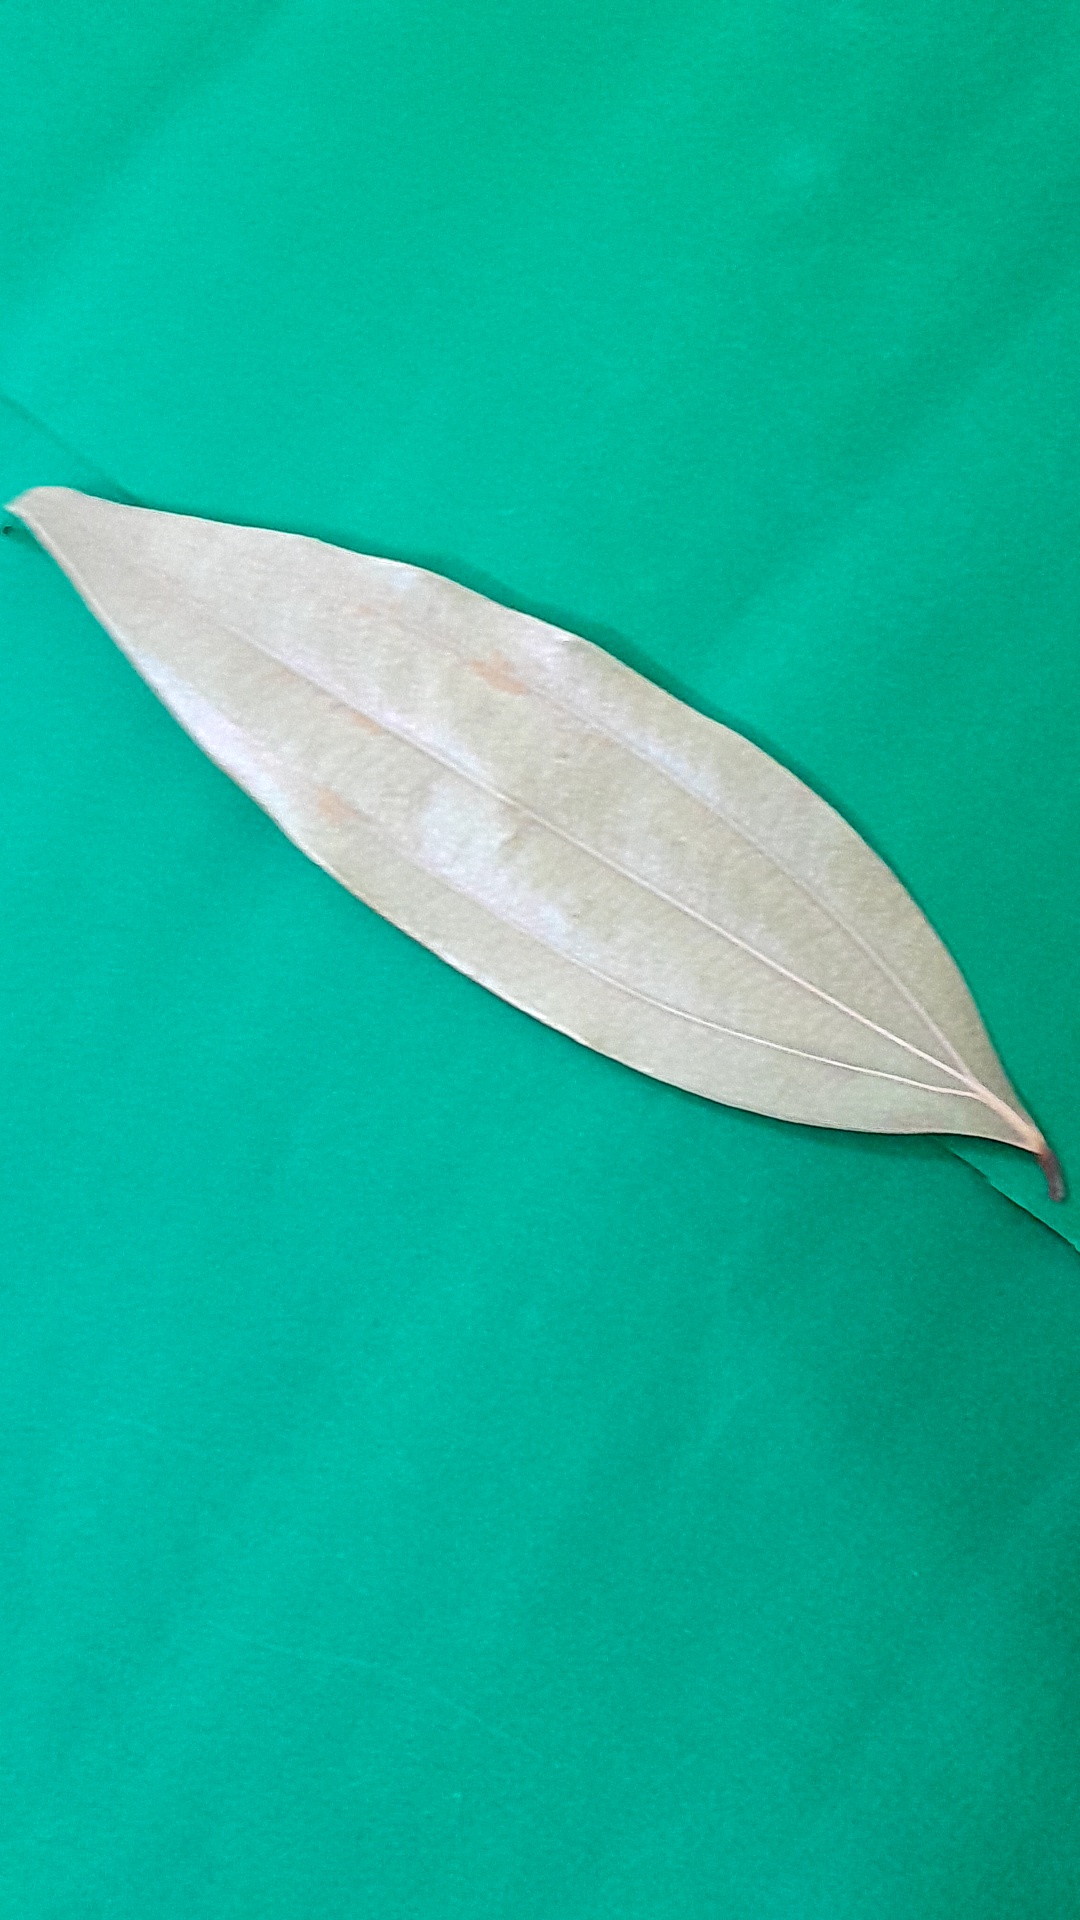
Label: Dry Leaf